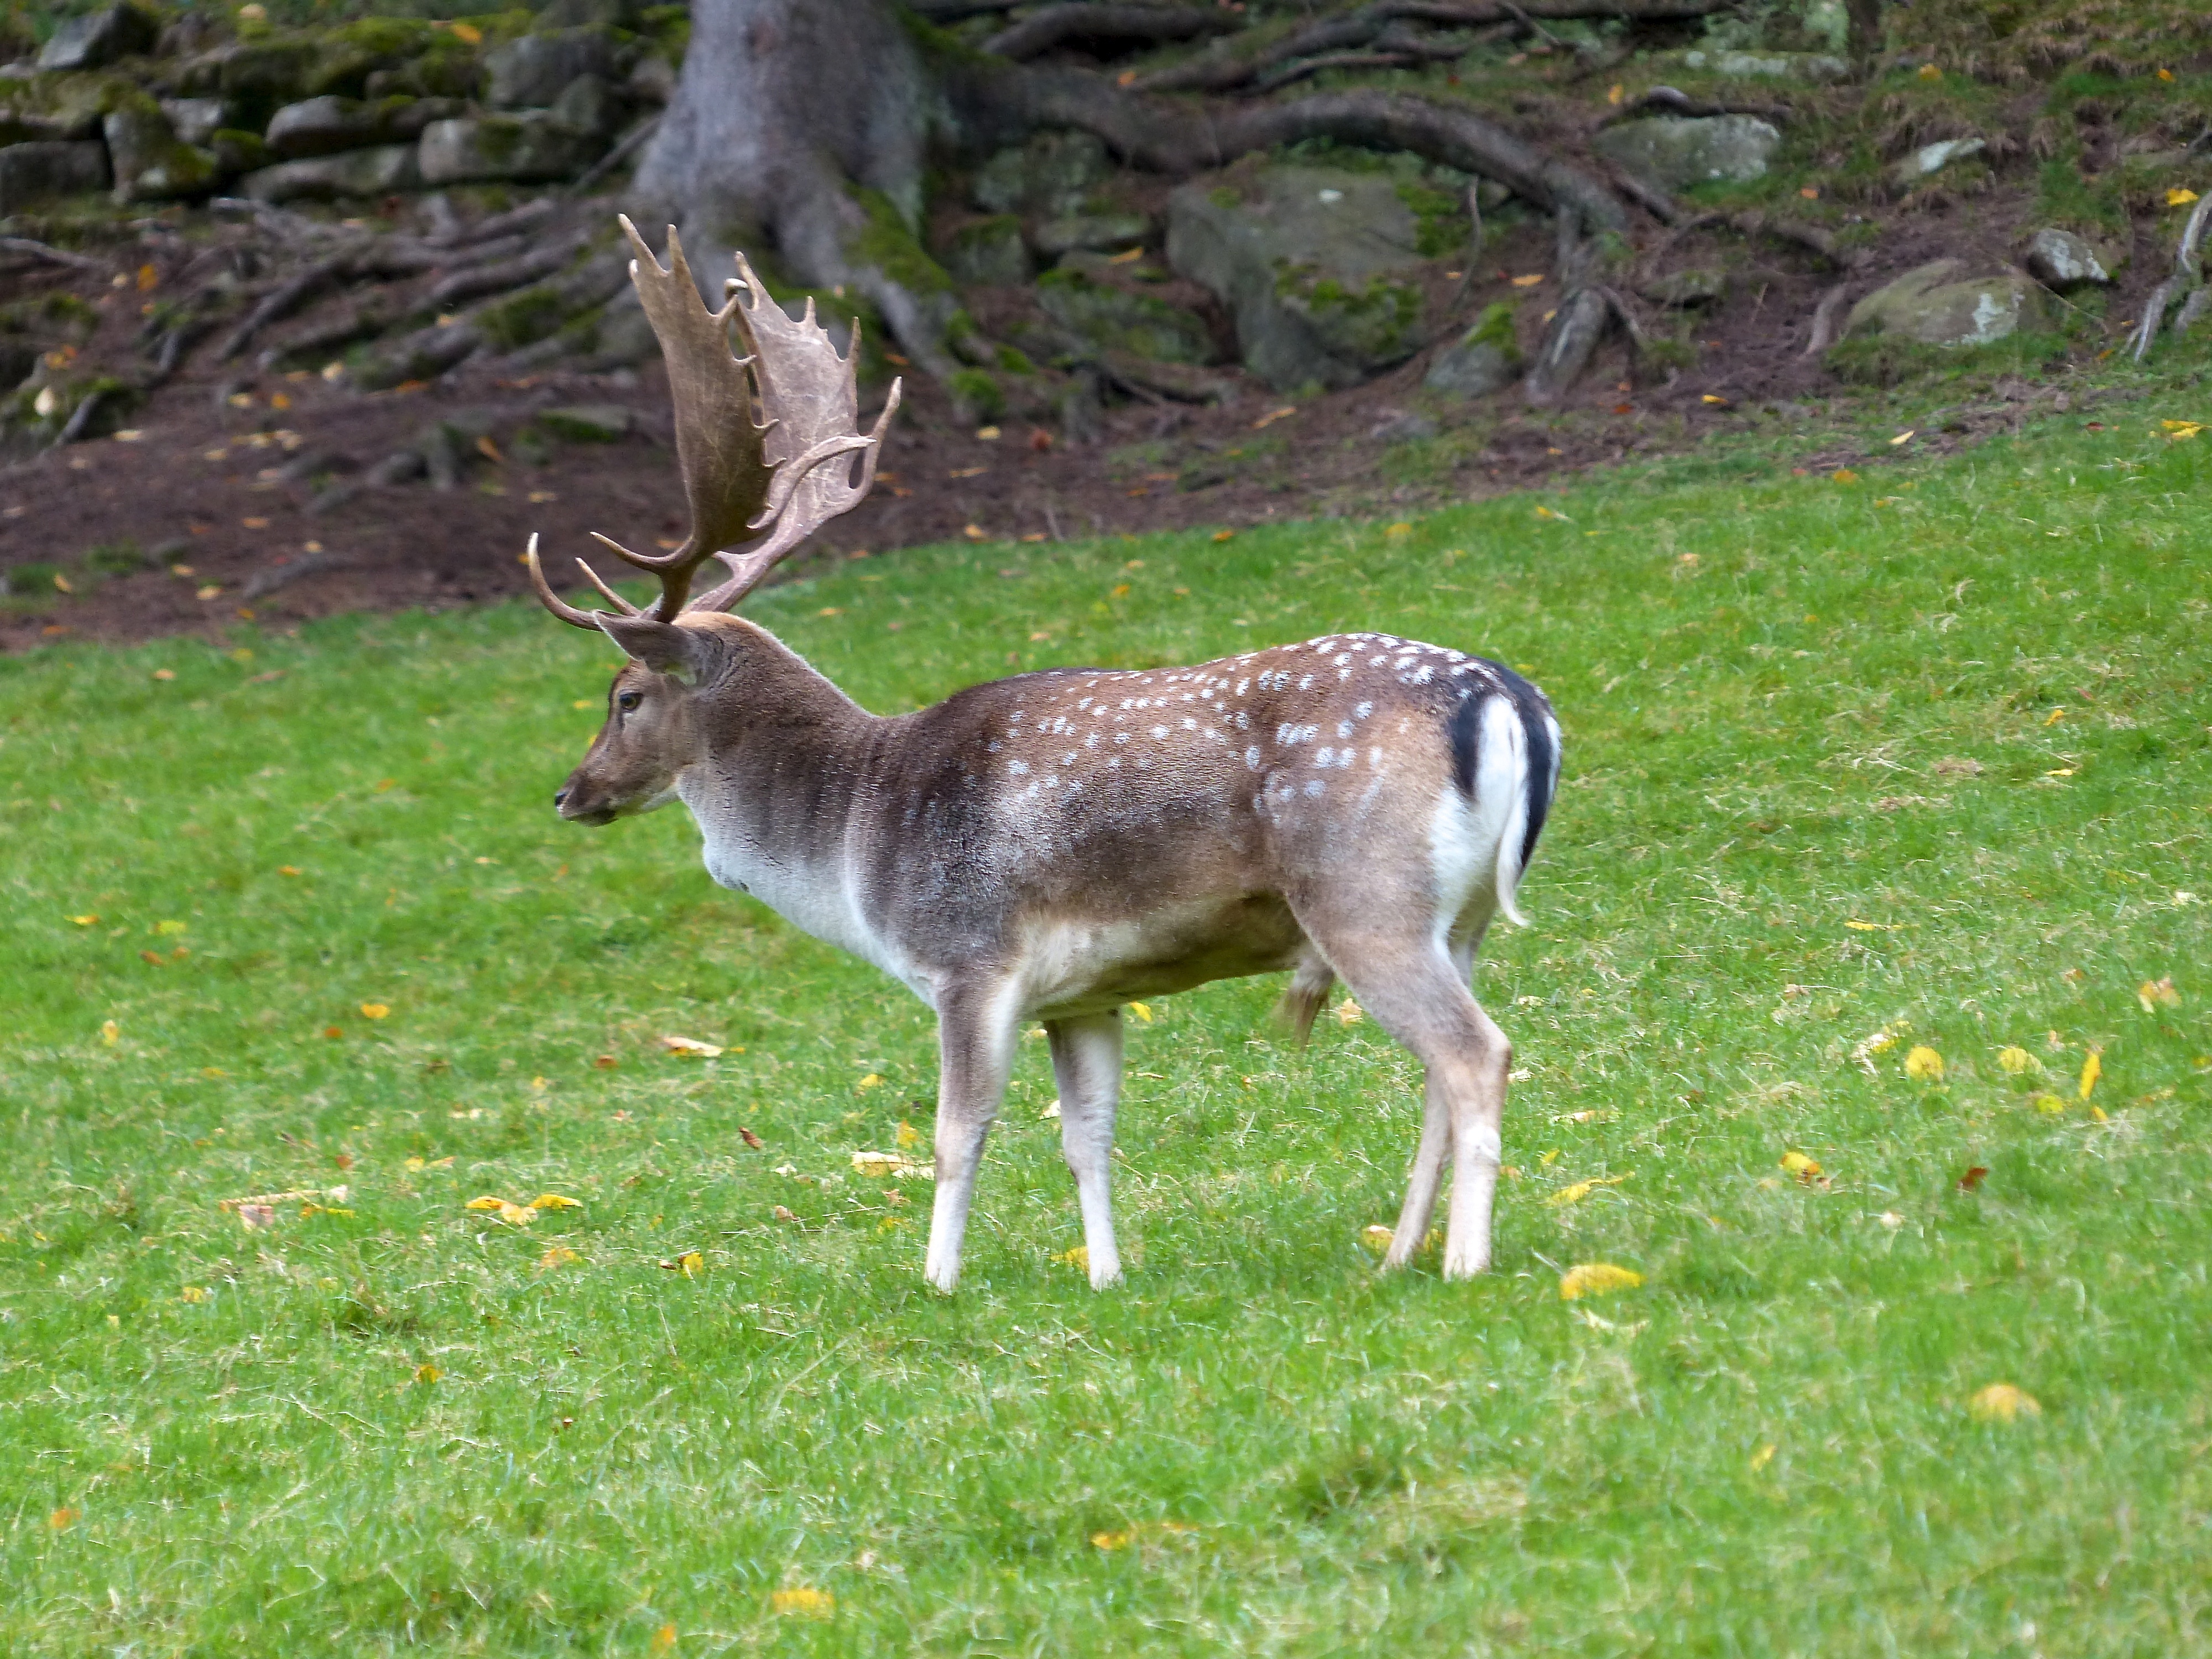
landscape, forest, hiking, meadow, fall, travel, wildlife, foliage, deer, europe, autumn, mammal, black, fauna, trees, leaves, sunny, vertebrate, germany, schwarzwald, antlers, baiersbronn, mitteltal, white tailed deer